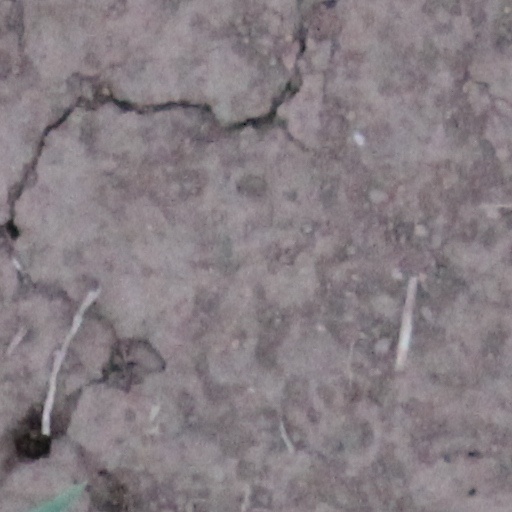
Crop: wheat